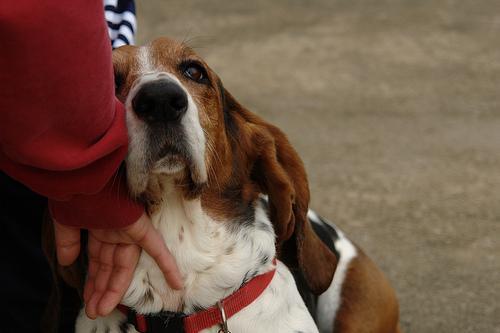
basset hound